Glendale, California

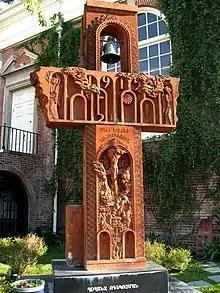
Armenian genocide memorial

In the 1971 San Fernando earthquake, which took place along the western edge of the Sierra Madre Fault, surface ruptures were nearly long, including one portion a few miles northwest of Glendale. Most of the damage was in the northern San Fernando Valley, though 31 structures in Glendale suffered major damage and had to be demolished, plus numerous chimneys collapsed. The 1994 Northridge earthquake had an epicenter about from Glendale. The city suffered severe damage to a public parking structure and sections of the Glendale Galleria parking structures and exterior columns incurred damages.